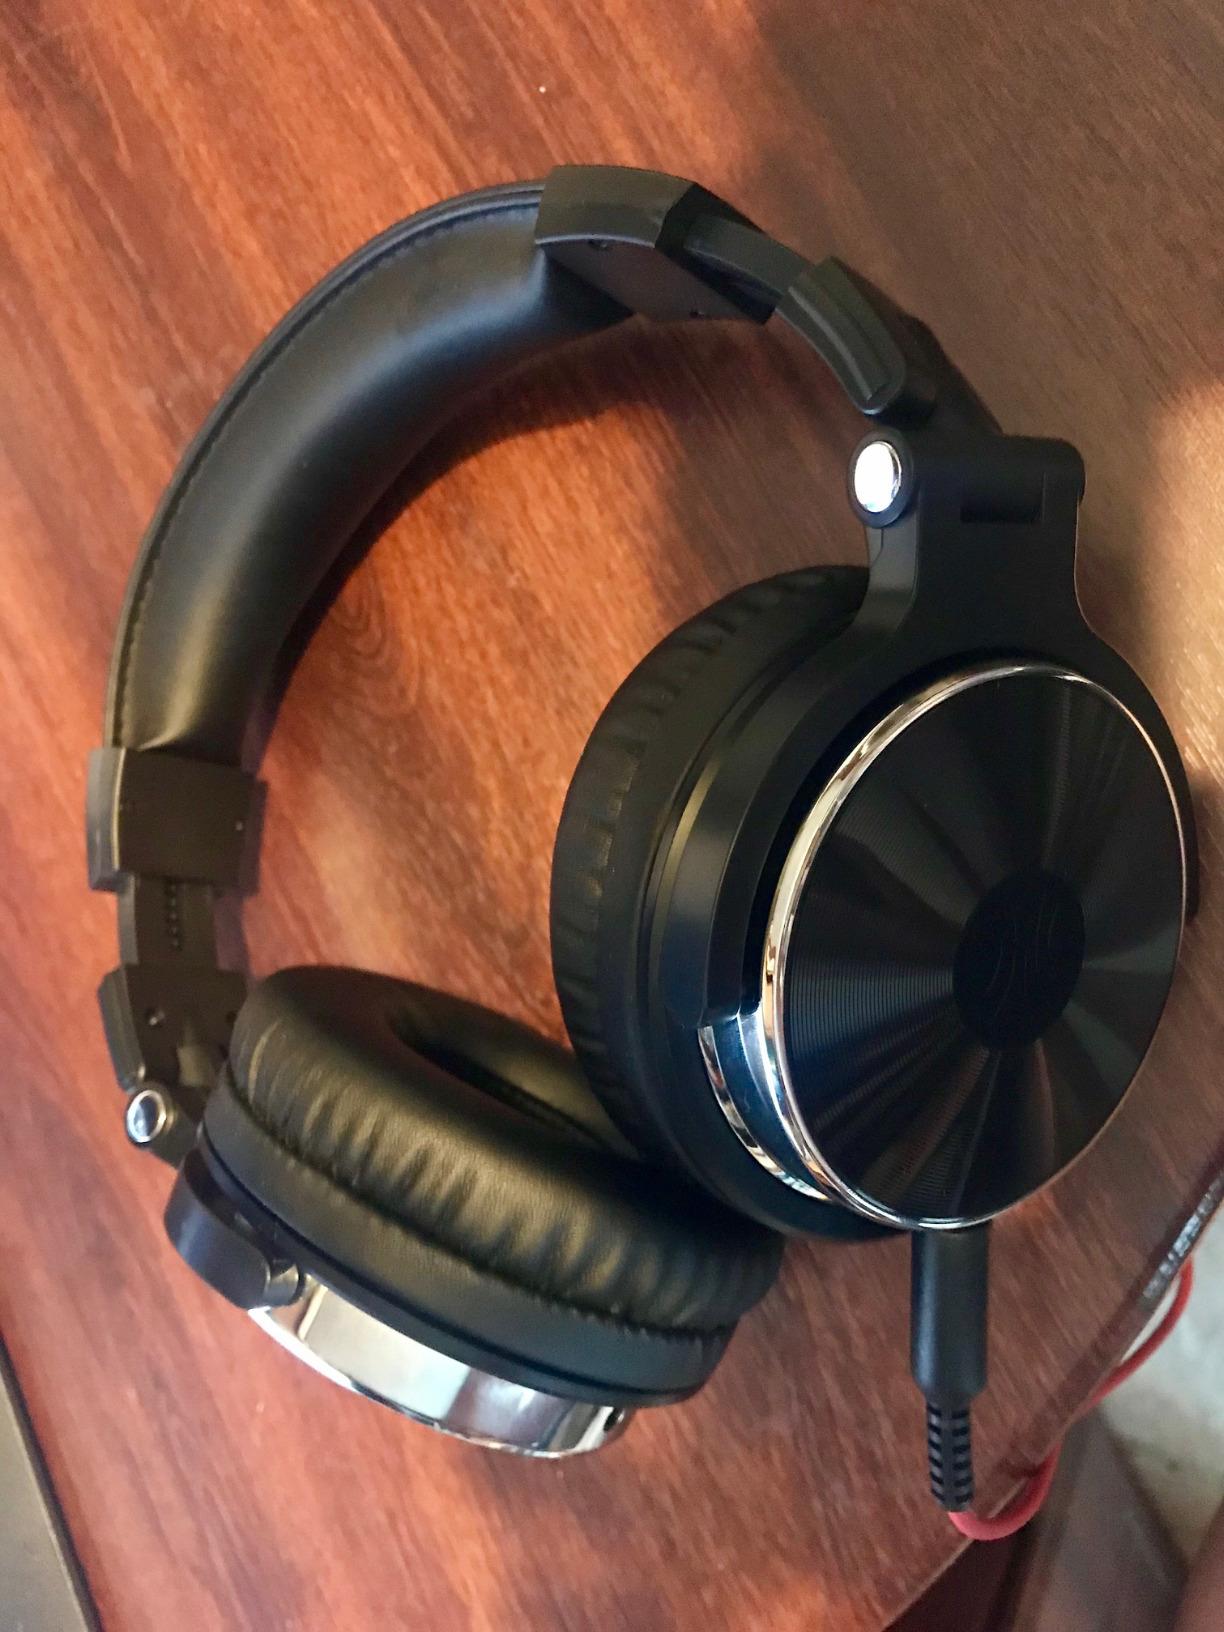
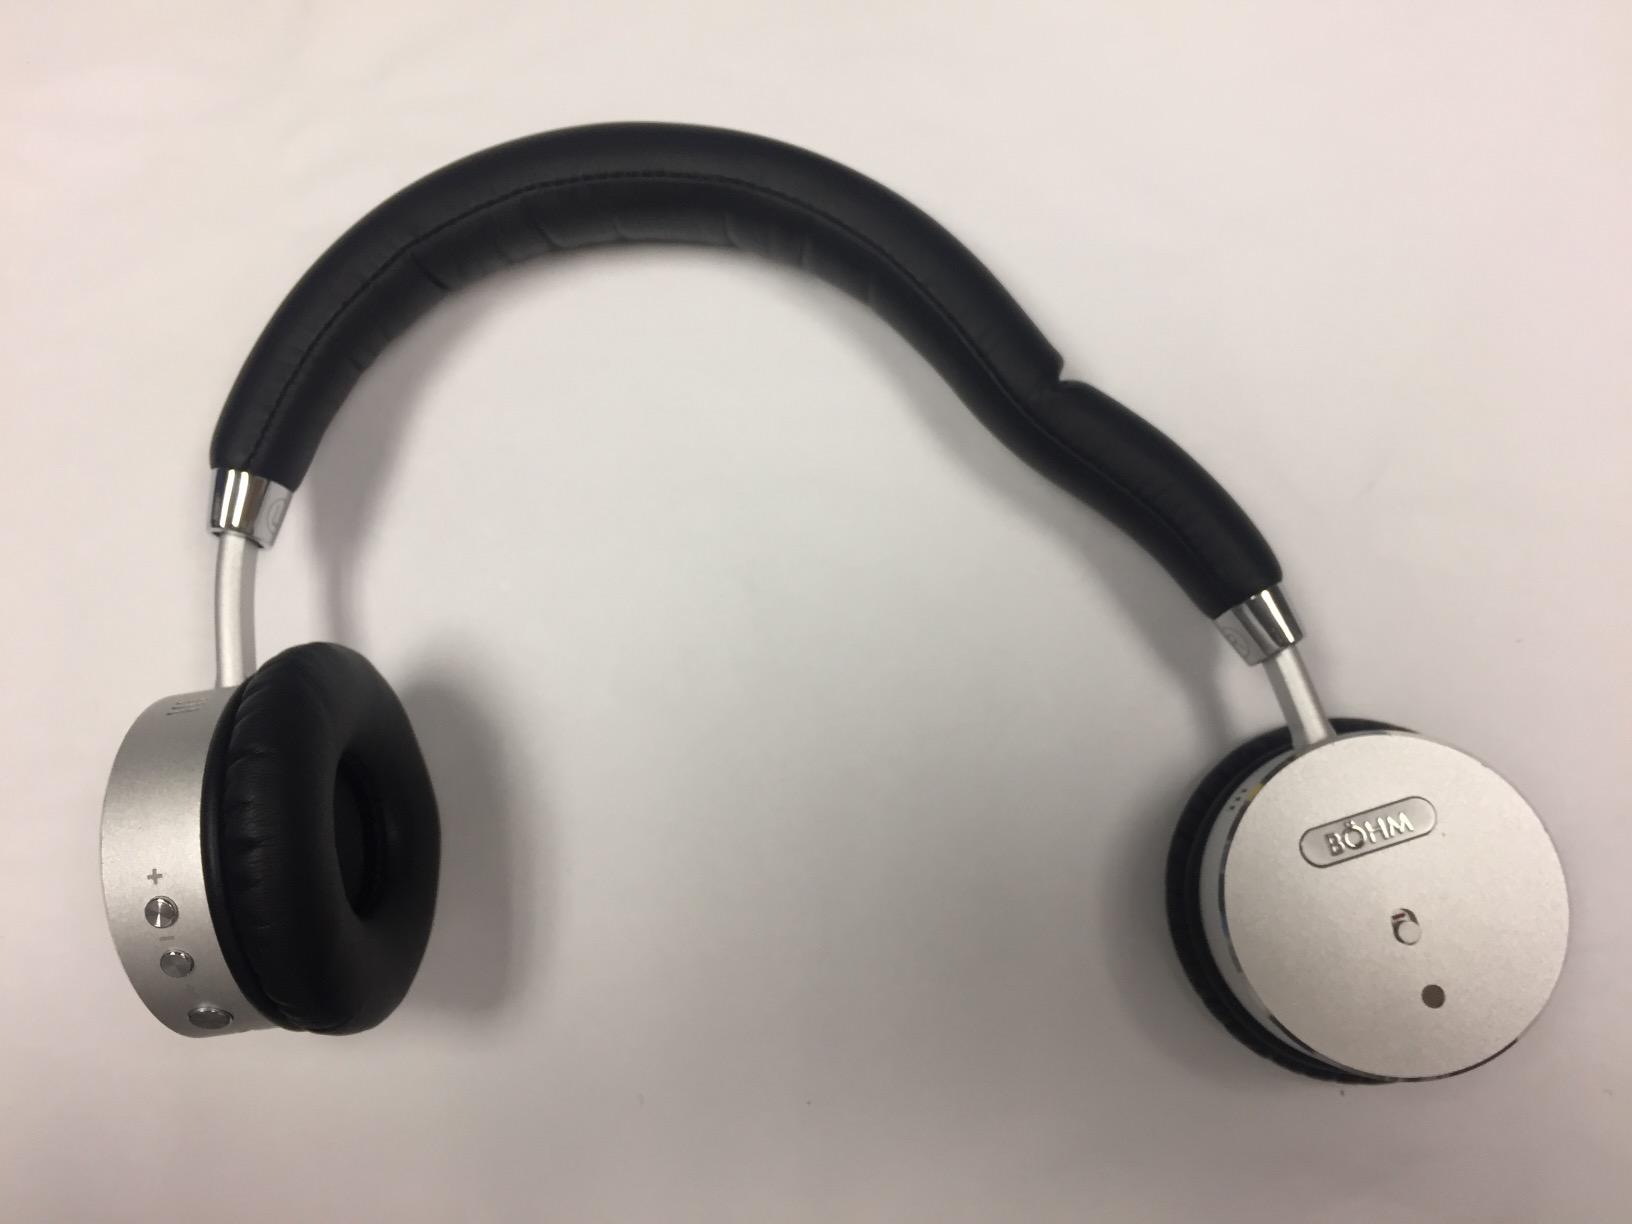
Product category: headphones
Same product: no